Protestantism in the United States

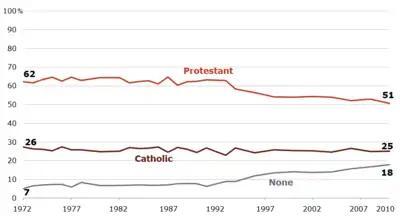
Chart showing dynamics of three main religious categories in the United States between 1972 and 2010.

Baptists are the largest Protestant grouping in the United States accounting for one-third of all American Protestants.